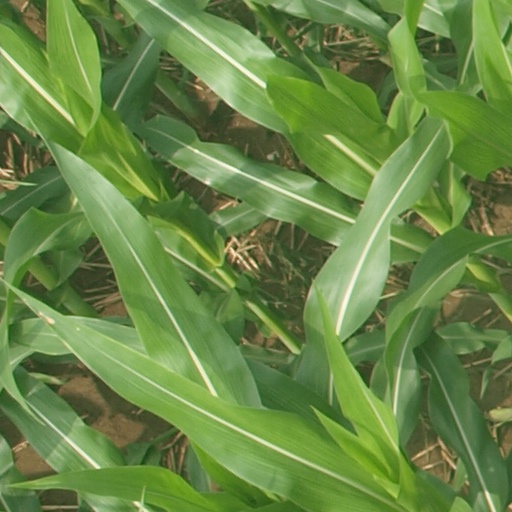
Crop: maize; corn